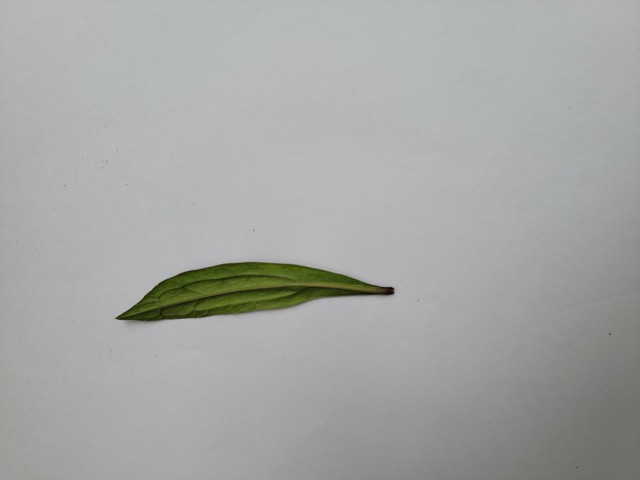
Plant: ayapan